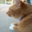
Label: cat